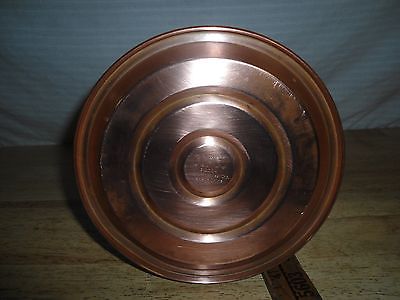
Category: kettle